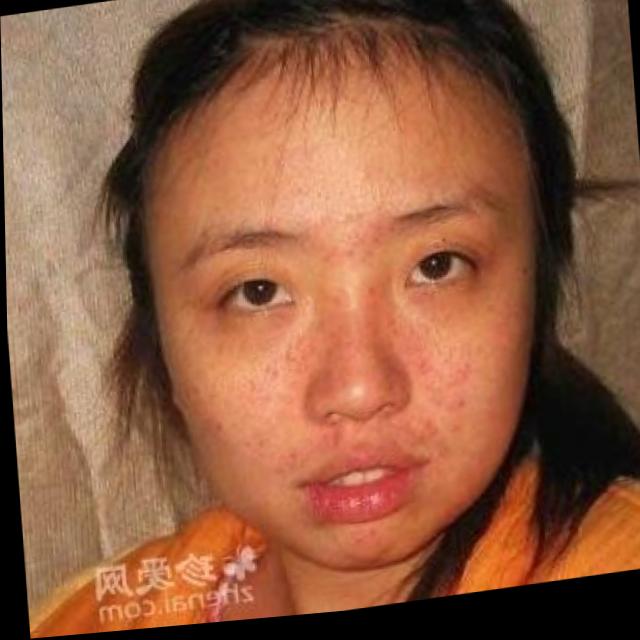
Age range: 21-44